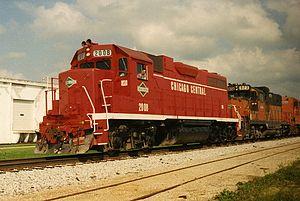
Les EMD GP38 sont une série de locomotives diesel-électriques construites par General Motors Electro-Motive Division entre janvier 1966 et décembre 1971. Elle incorpore un moteur EMD 645 16 cylindres générant 2,000 chevaux.